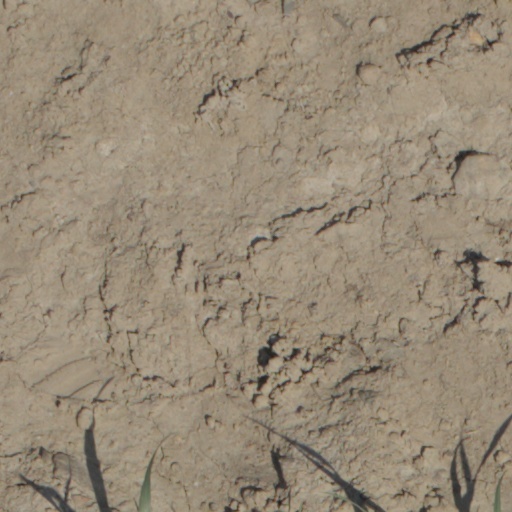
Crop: wheat